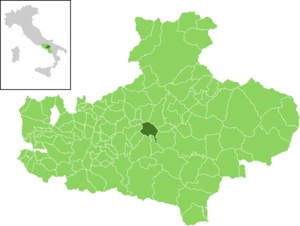
Paternopoli est une commune italienne de la province d'Avellino dans la région Campanie en Italie.